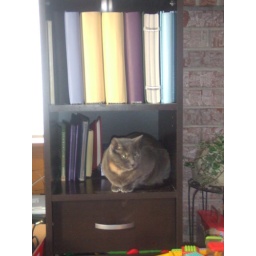
I have a weird Cat named Torrence. She is sitting on the shelf in my bookcase!